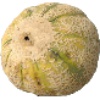
Label: cantaloupe